Orienteering

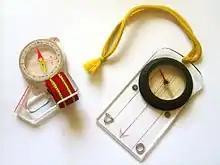
Thumb compass and protractor compass

The basic equipment required for orienteering is usually listed as a compass and appropriate outdoor clothing. Most national bodies recommend that a whistle be carried for safety reasons.